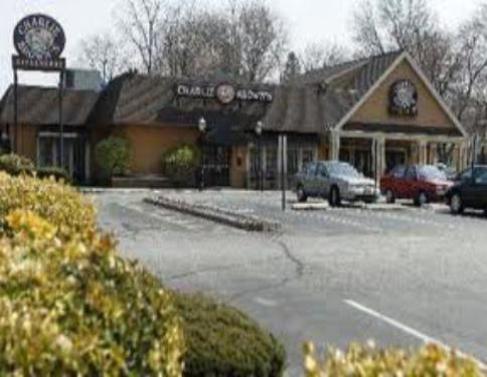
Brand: charlie brown's steakhouse
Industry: Food